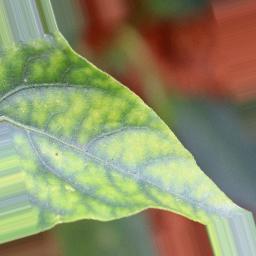
Label: nutritional